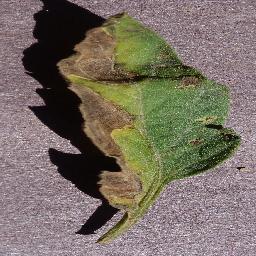
Label: Tomato___Early_blight